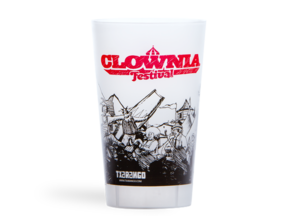
Gobelet réutilisable Ecoverre